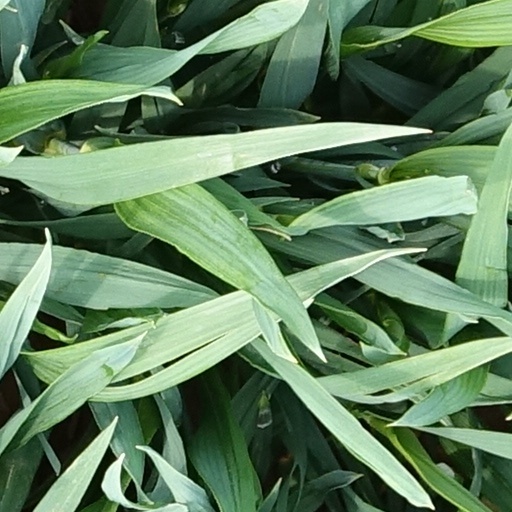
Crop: wheat